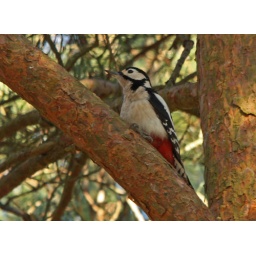
Seen today at Arne. Got him in with the old stone tapping on a tree